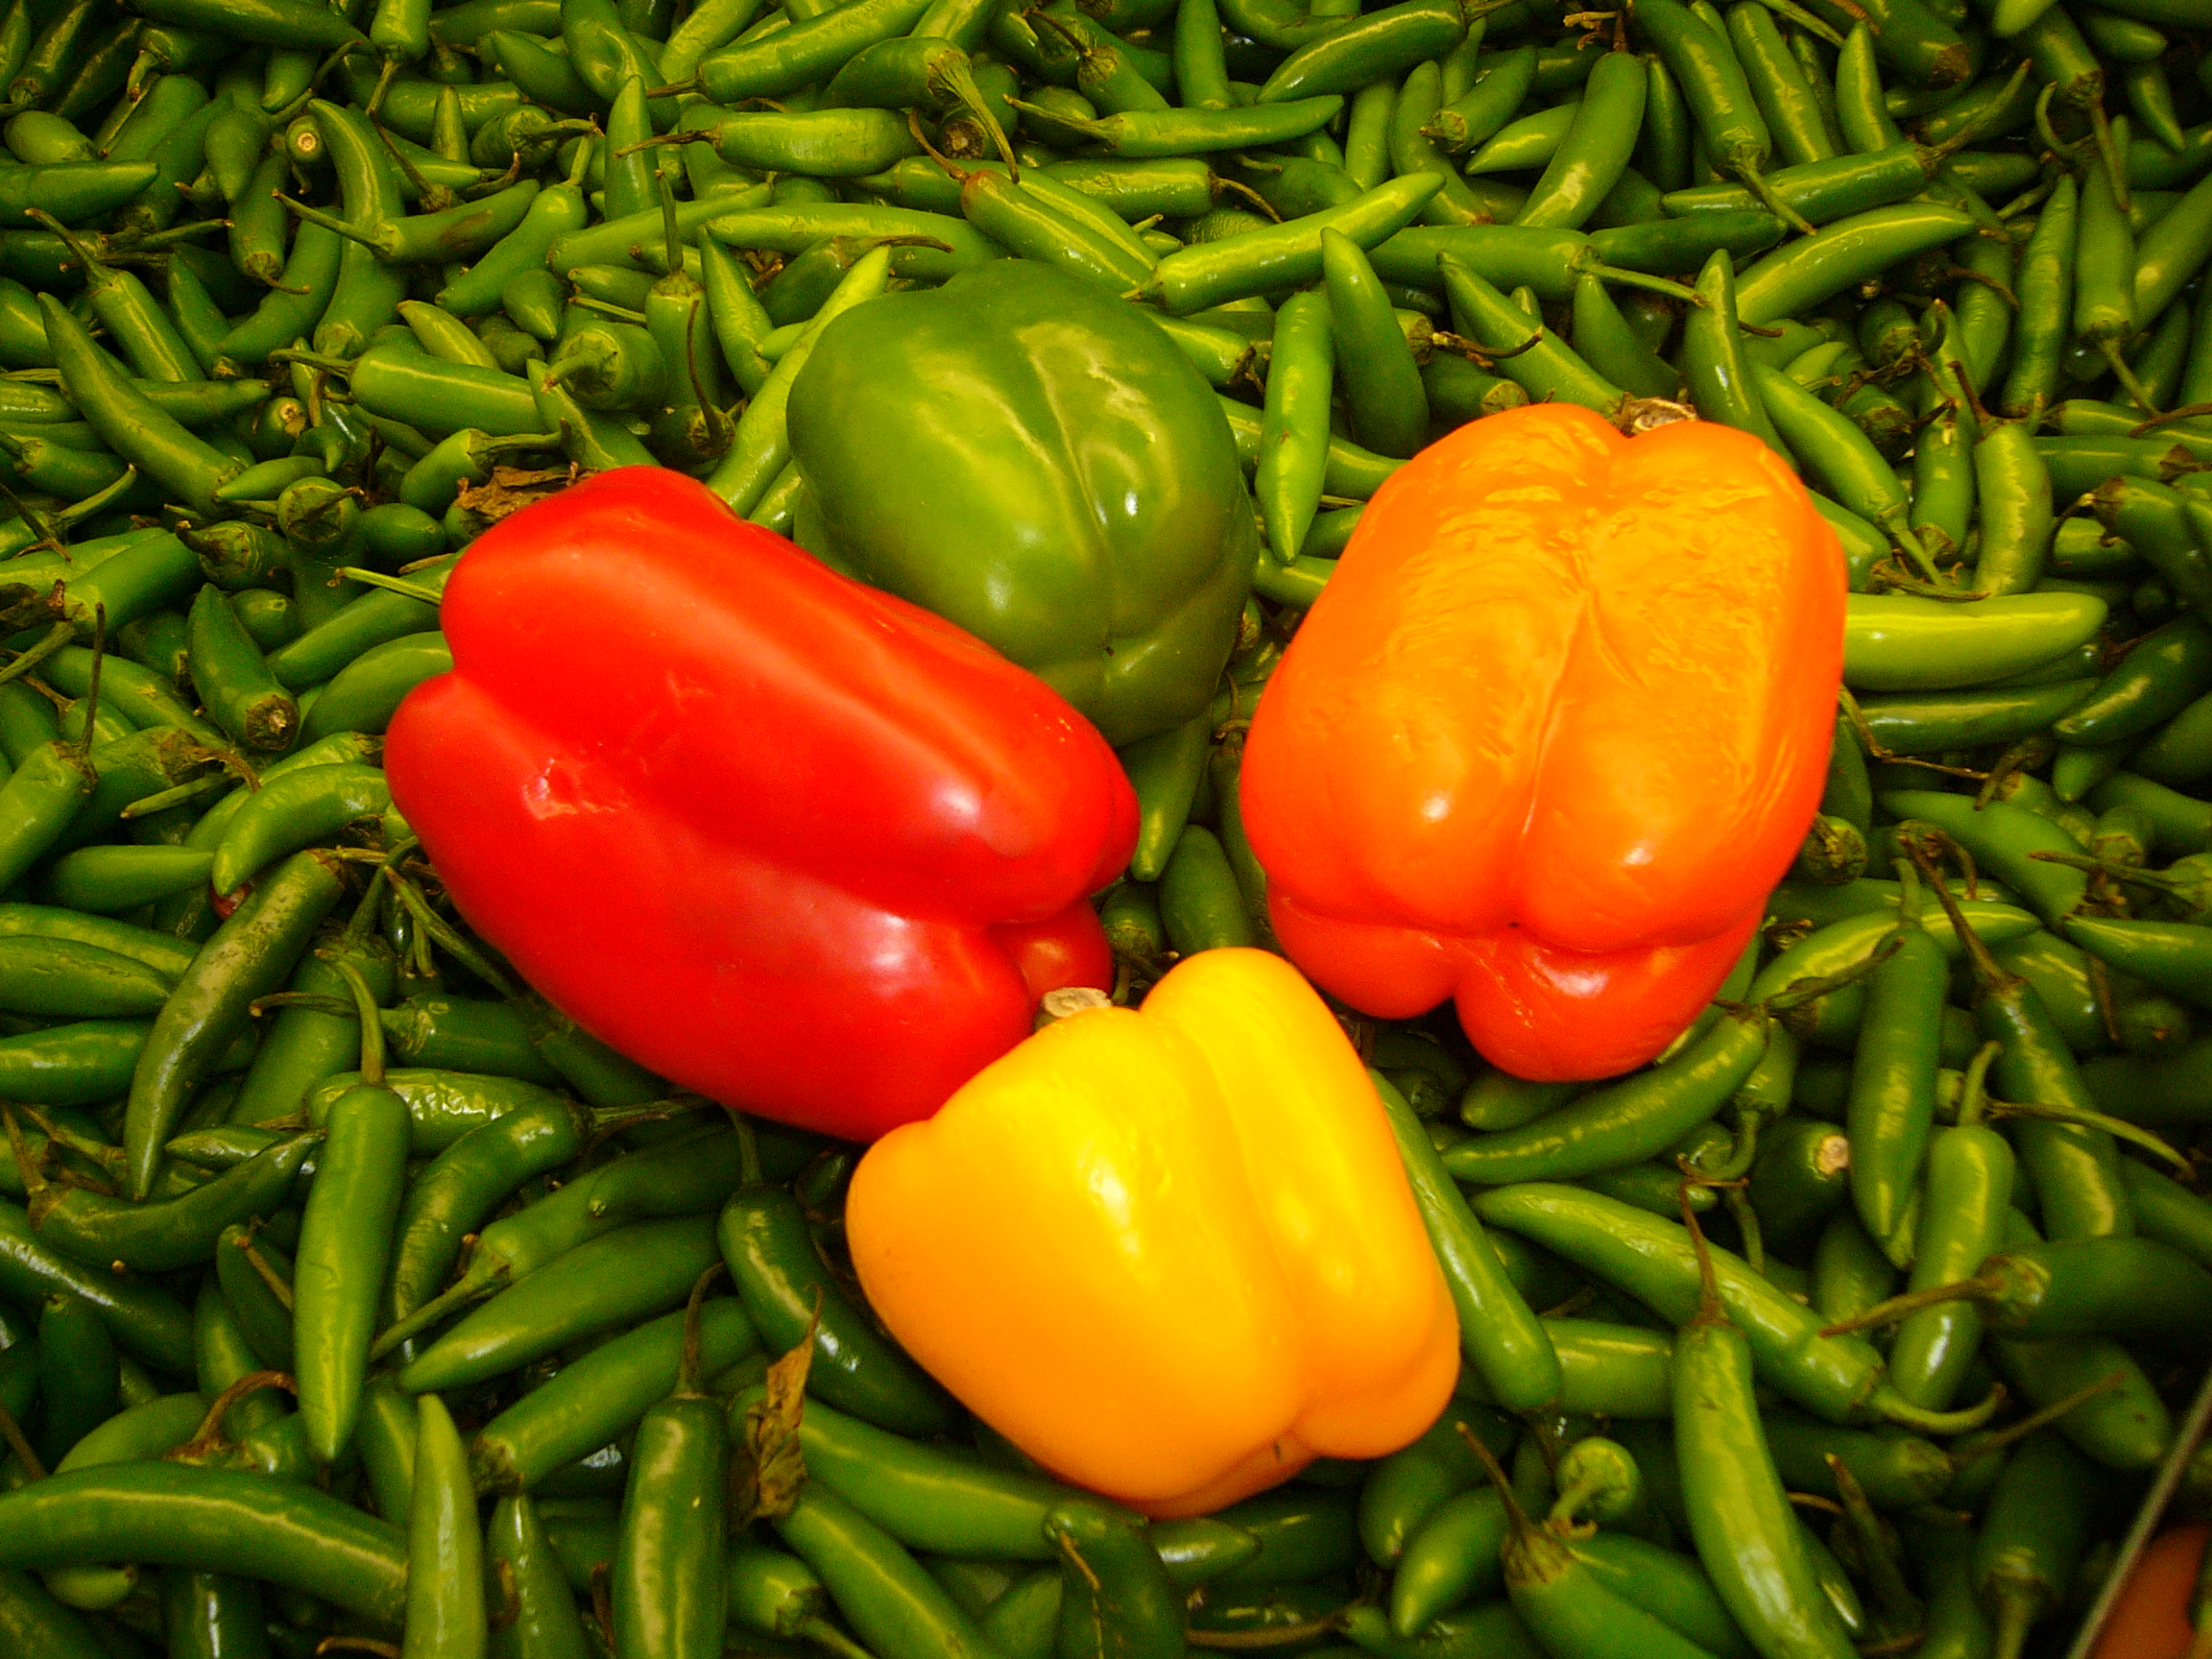
plant, fruit, food, spice, ingredient, produce, vegetable, tomato, peppers, bell pepper, vegetarian food, paprika, capsicum, natural foods, local food, chili pepper, cayenne pepper, bird's eye chili, serrano pepper, potato and tomato genus, malagueta pepper, peperoncini, bell peppers and chili peppers, pimiento, tabasco pepper, habanero chili, nightshade family